Your Honor (Indian TV series)

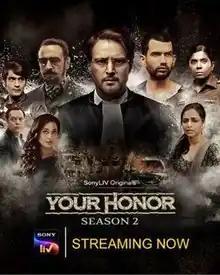

Your Honor is an Indian thriller drama streaming television series, directed by Eeshwar Nivas, under the production house Applause Entertainment. The series stars Jimmy Shergill, Pulkit Makol, Mita Vashisht, Yashpal Sharma and Parul Gulati in the main roles. Despite its name being similar to the American adaptation, the series is adaptated from Israeli TV series "Kvodo". The story follows a judge who lets go of his moralities, relationships and goes on to undermine ethics in order to save his son. The series was released on June 18, 2020, on the Indian OTT platform of SonyLIV.